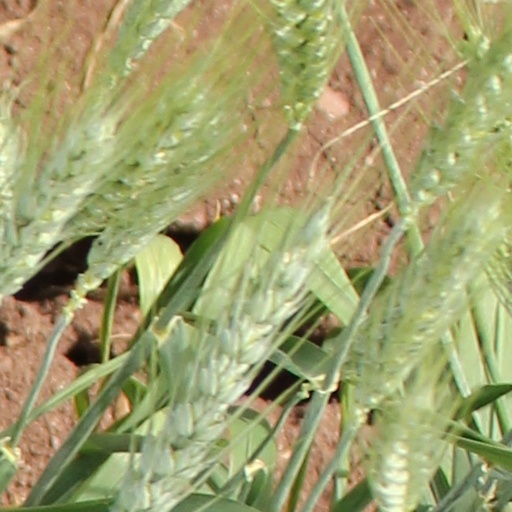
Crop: wheat